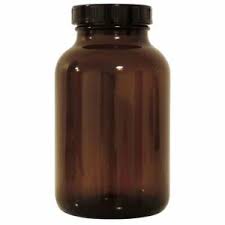
Waste category: glass